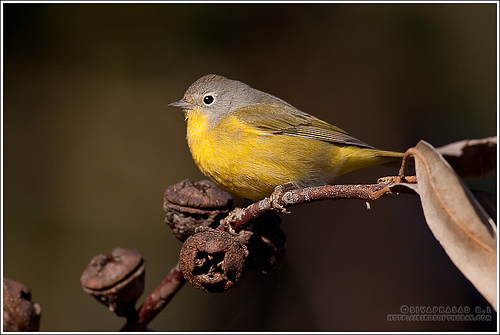
the small bird has a yellow body and a grey crown with small grey bill.
this small bird has a broad, yellow chest with a small gray head.
this bird has a small head, a round belly, a bright yellow breast, and a light brown crown.
this small bird has gray feathers on its head and a yellow body.
a yellow bellied small bird with grey brown feathers on its head and wings.
this bird is yellow with grey and has a very short beak.
the yellow-bellied bird has a white eyering and light gray crown.
this bird has a grey crown, yellow breast and small pointed beak.
the plump bird has yellow belly, the crown down to the nape is brown, and the beak is short and brown.
this bird has wings that are grey and has a yellow belly
Species: Nashville Warbler